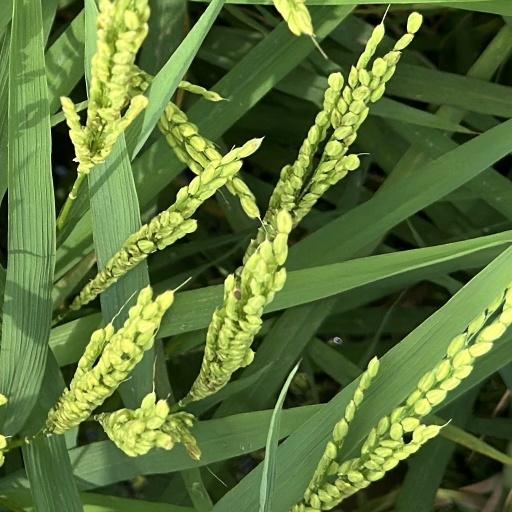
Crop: rice